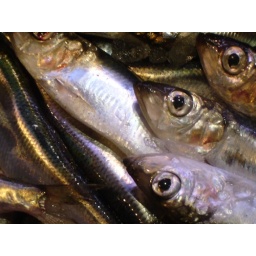
in the fish market